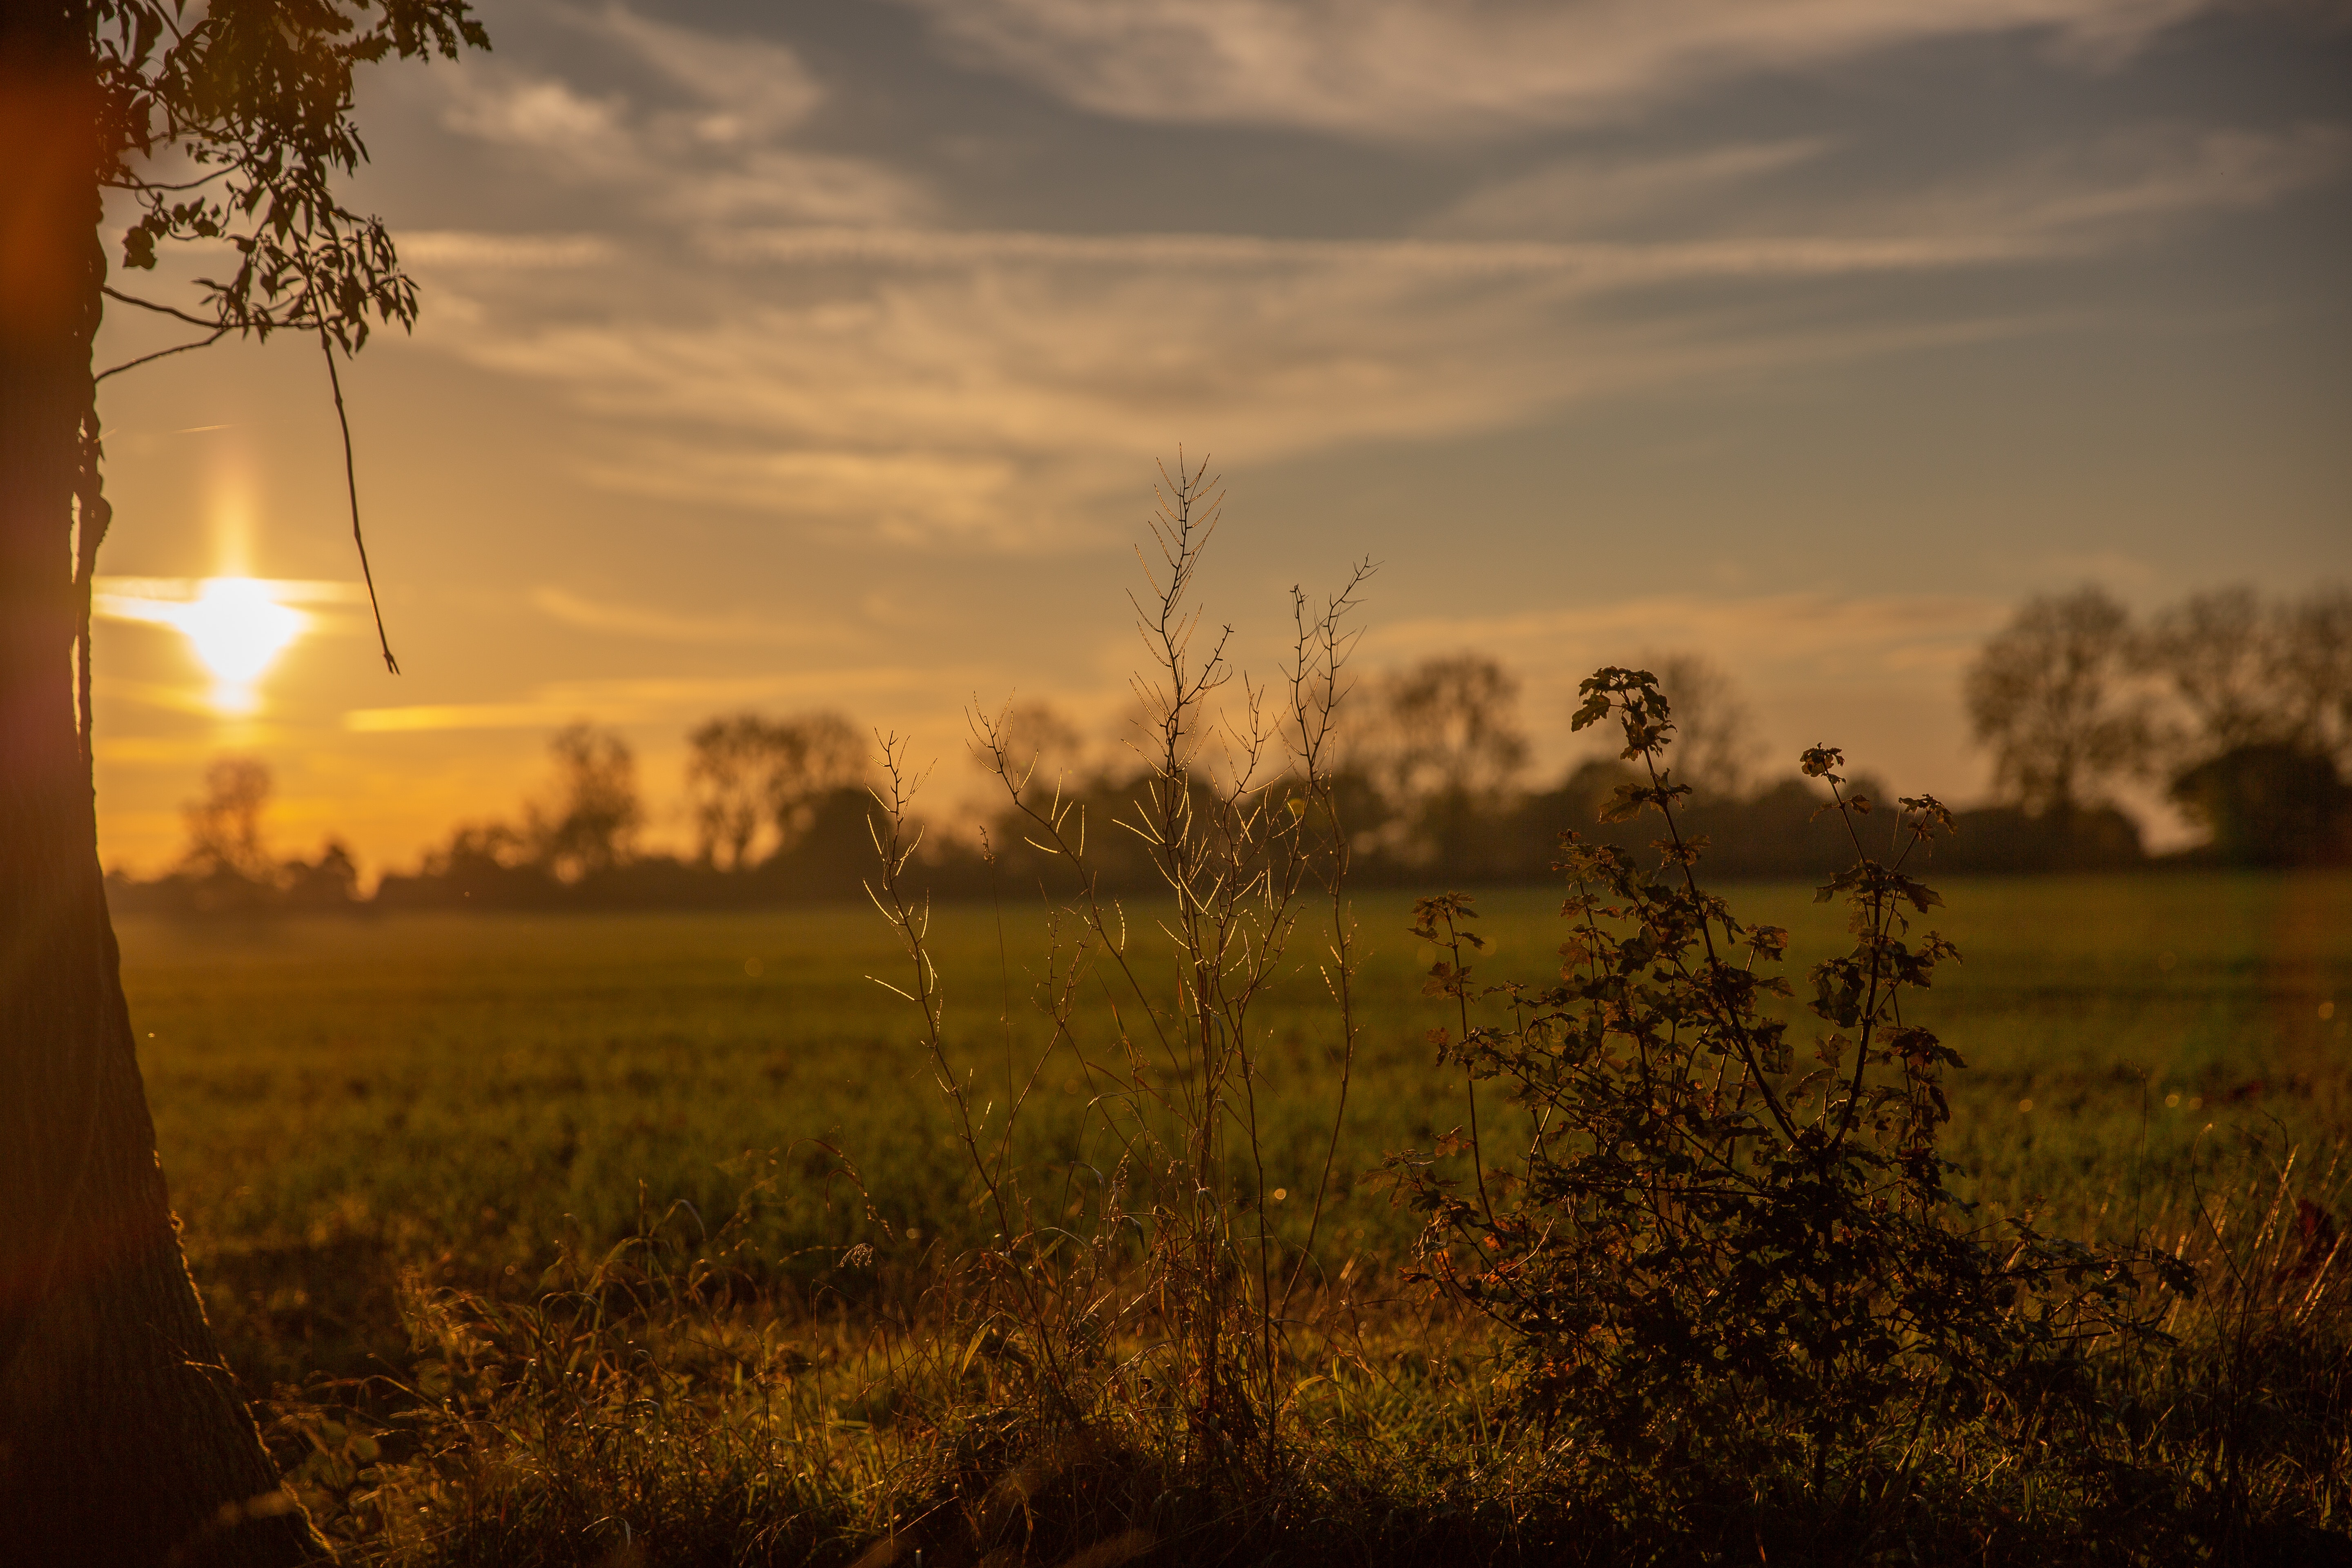
sky, field, morning, atmosphere, sunrise, dawn, evening, tree, sun, grass, sunlight, grassland, prairie, cloud, meadow, rural area, savanna, landscape, plain, sunset, mist, horizon, ecoregion, dusk, branch, grass family, computer wallpaper